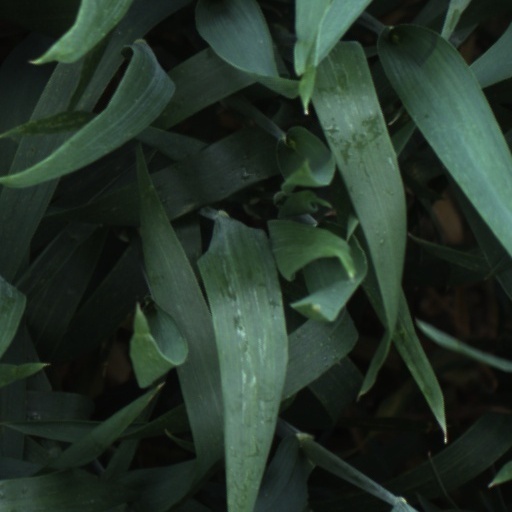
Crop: wheat